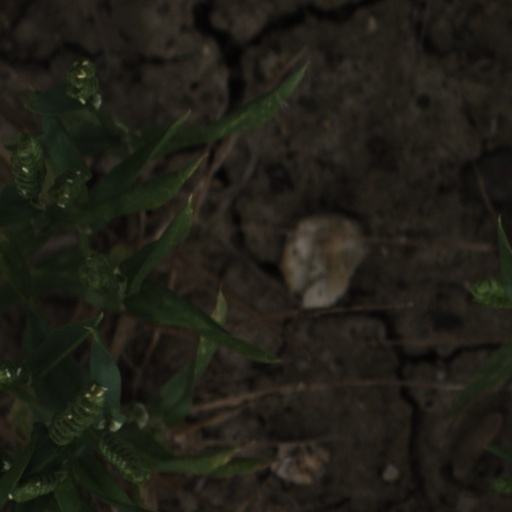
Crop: wheat